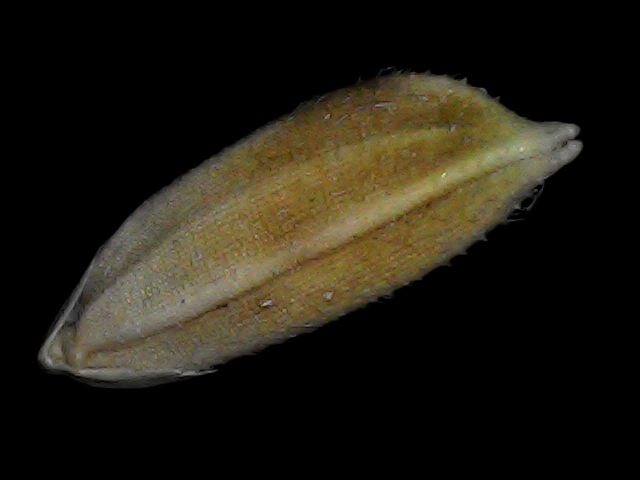
Rice variety: Bd91